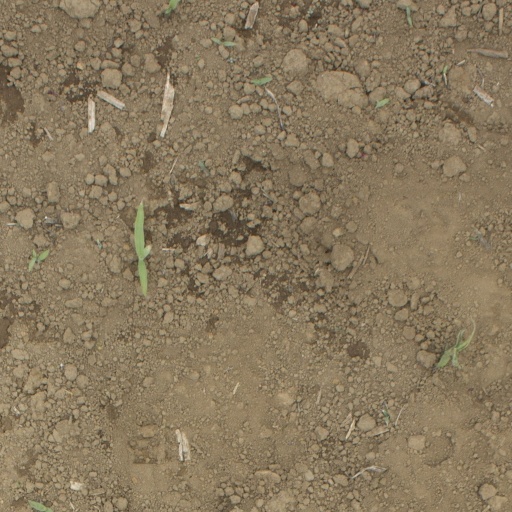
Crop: Jerusalem artichoke